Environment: real
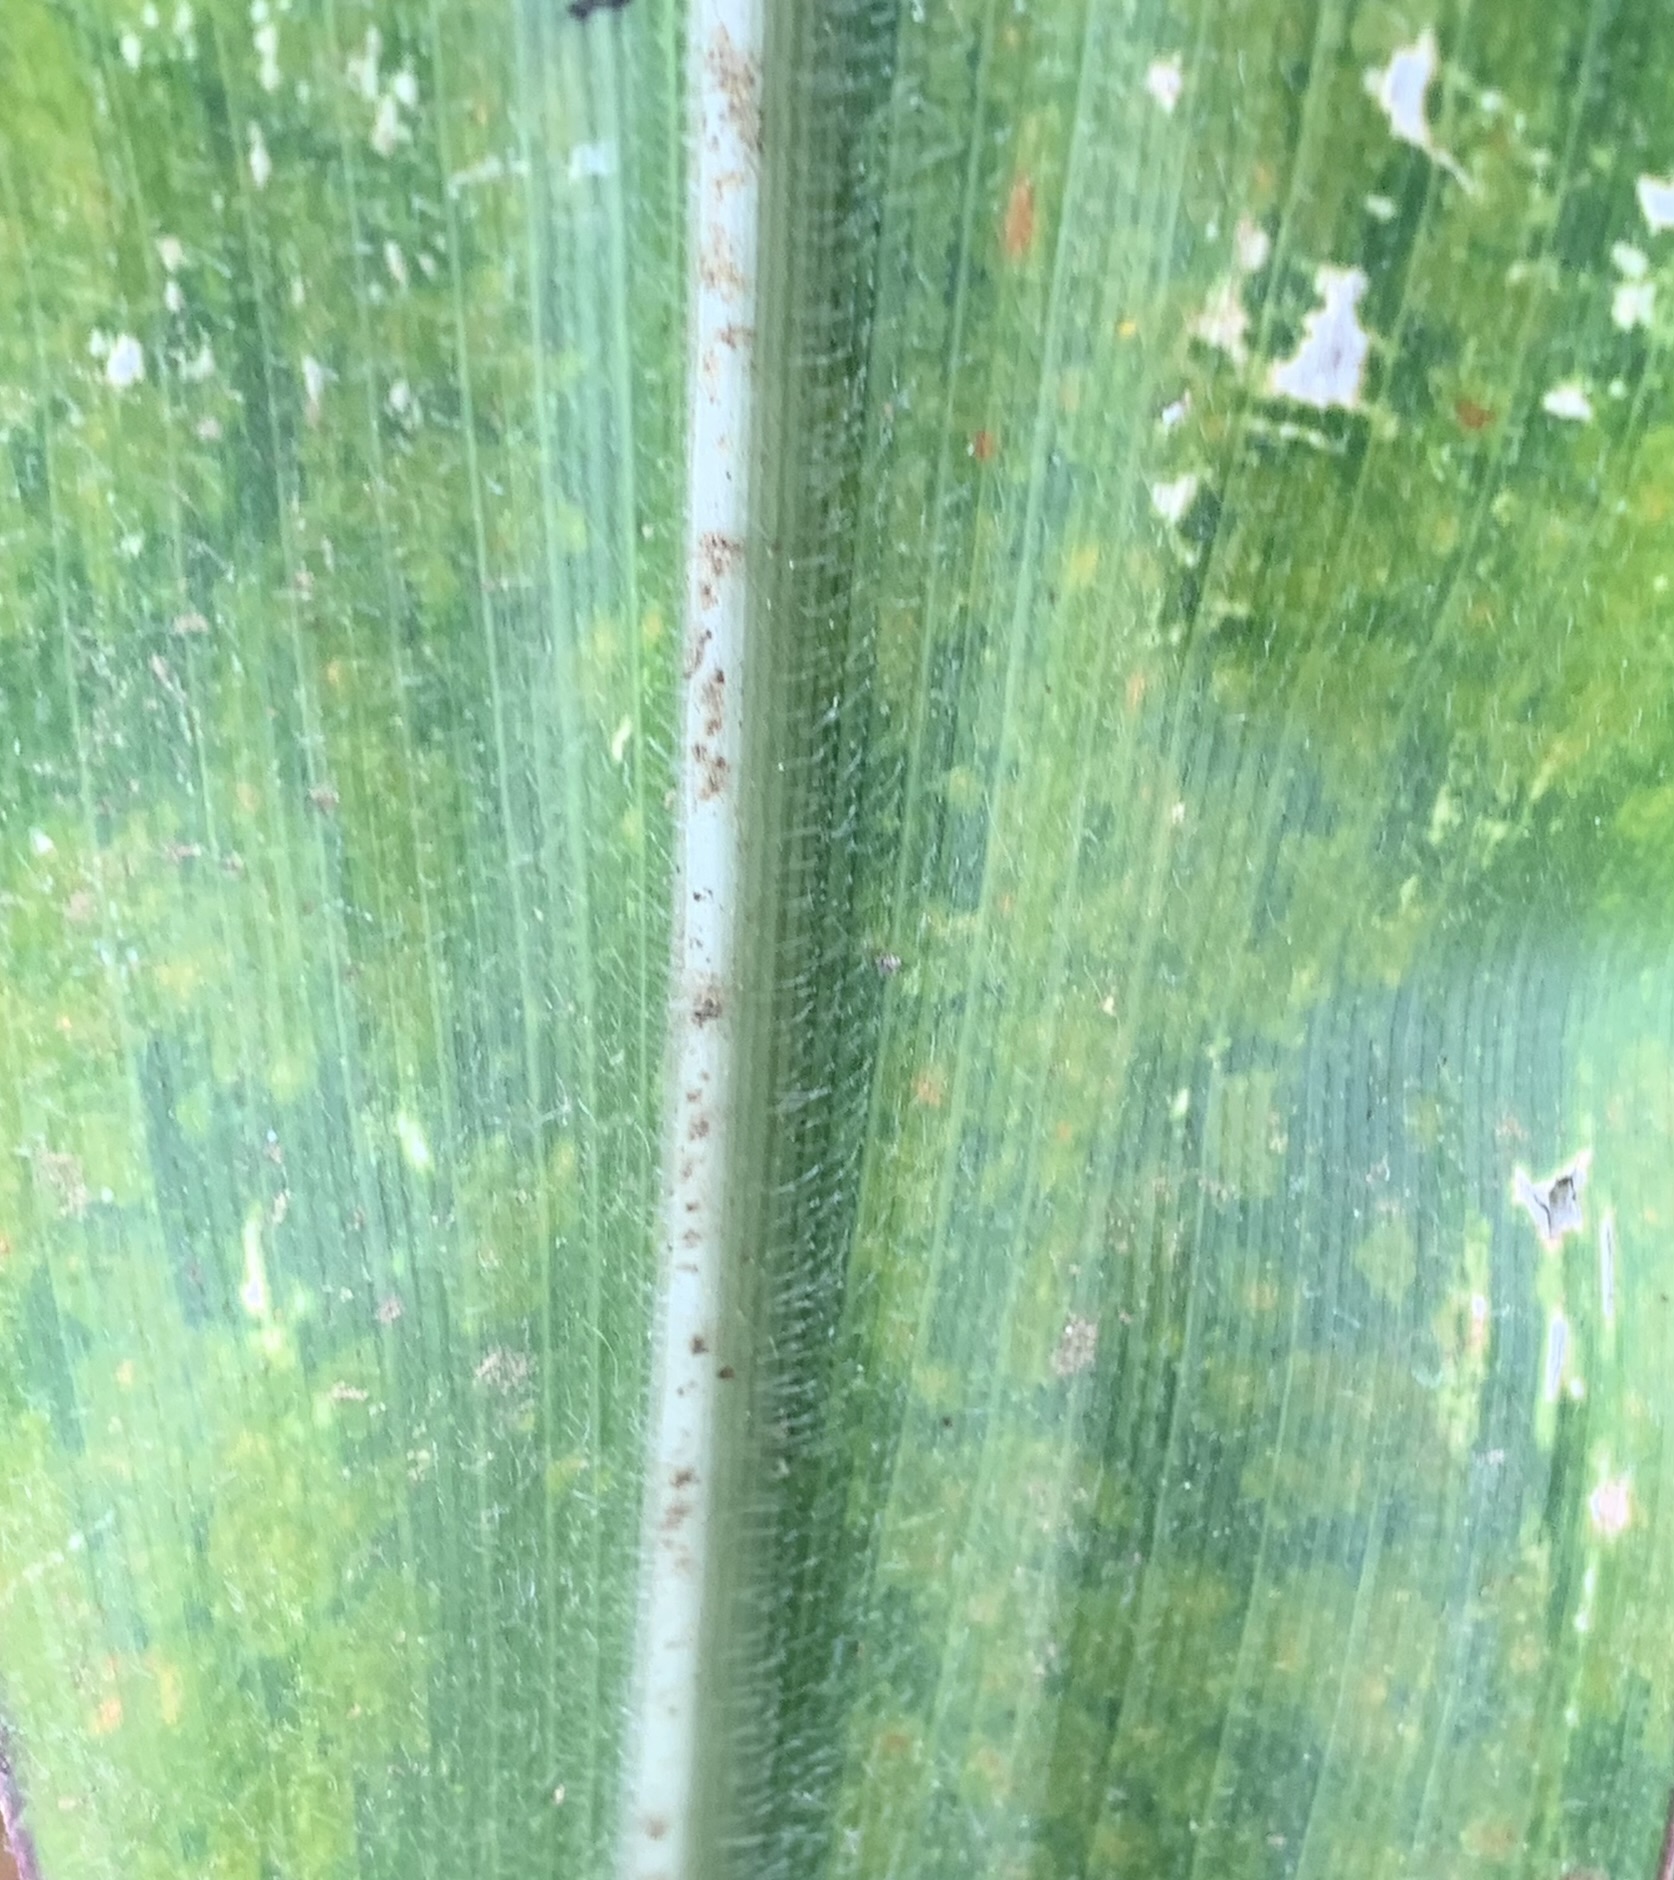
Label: lethal_necrosis